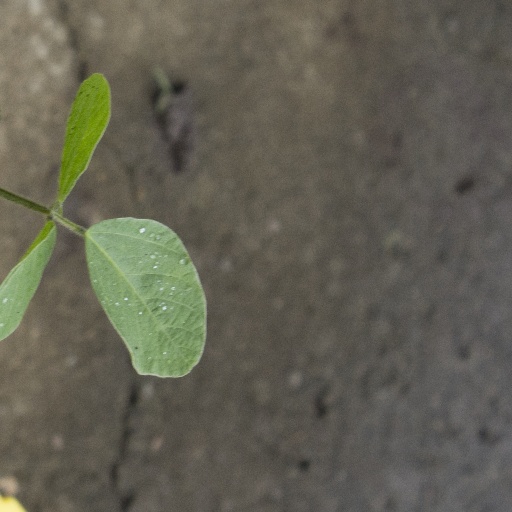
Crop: soybean